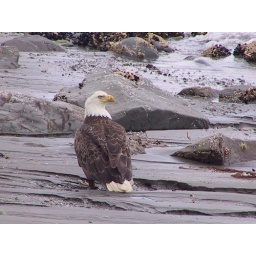
bald eagle in a river bed